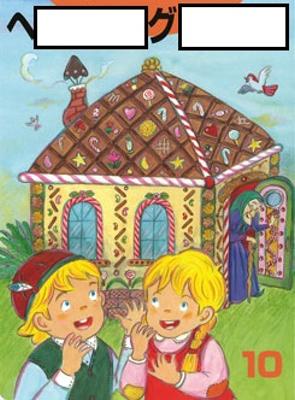
回答: がハモった/へへへへ